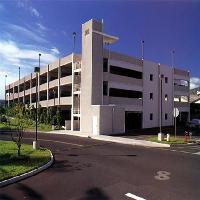
Weather: sun or clear